James Neild

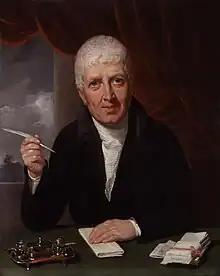
James Neild by Samuel De Wilde

James Neild (4 June 1744 – 16 February 1814) was an English jeweller and prison reformer. While he was supported by two particular friends, Weeden Butler and John Coakley Lettsom, his efforts were distinct from those of John Howard, and the Quaker group including Elizabeth Fry.